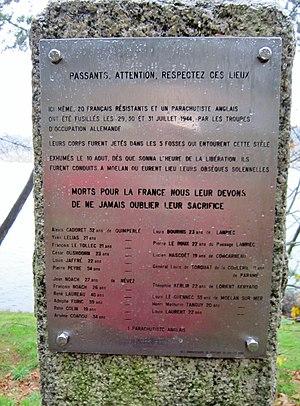
Panneau commémoratif des résistants fusillés à Kerfany les 29, 30 et 31 juillet 1944.
Louis de Torquat de La Coulerie est un général et résistant français né le 2 juillet 1873 à Saint-Nazaire et exécuté le 30 juillet 1944 à Kerfany-les-Pins.
Moëlan-sur-Mer [mwelɑ̃ syʁ mɛʁ] est une commune du département du Finistère, dans la région Bretagne, en France.